Nikolai Gorbunov

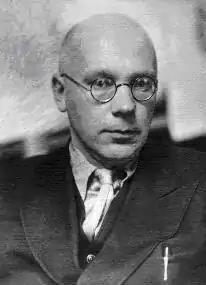
Gorbunov in 1936

Nikolai Petrovich Gorbunov (21 June 1892 – 7 September 1938) was a Soviet politician, chemist, engineer and academic; at one time personal secretary to leader Vladimir Lenin.